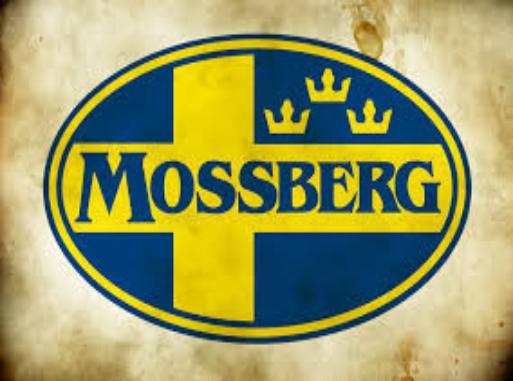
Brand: mossberg
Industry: Others